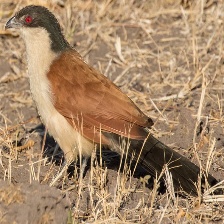
Species: COPPERY TAILED COUCAL
Scientific name: CENTROPUS CUPREICAUDUS